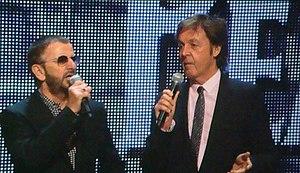
fr:Ringo Starr - et Paul McCartney présentant le jeu vidéo The Beatles: Rock Band au salon E3, lors de la conférence de presse de Microsoft le 1er juin 2009.
The Beatles: Rock Band est un jeu vidéo développé par Harmonix et édité par MTV Games. Il s'agit d'un jeu de rythme basé sur les Beatles, célèbre groupe musical anglais des années 1960. Publié sur PlayStation 3, Xbox 360 et Wii le 9 septembre 2009, il est le troisième opus de la série Rock Band.
The Beatles [ðə ˈbiːtəlz] est un groupe de pop et de rock'n'roll, originaire de Liverpool, en Angleterre. Le noyau du groupe se forme avec les Quarrymen fondés par John Lennon en 1957, il adopte son nouveau nom en 1960 et, à partir de 1962, prend sa configuration définitive, composé de John Lennon, Paul McCartney, George Harrison et, le dernier à se joindre, Ringo Starr. Il est considéré comme le groupe le plus populaire et influent de l'histoire du rock. En dix ans d'existence et seulement sept ans d'enregistrement, les Beatles ont enregistré douze albums originaux et composé près de 200 chansons majoritairement écrites par le tandem Lennon/McCartney, dont le succès dans l'histoire de l'industrie discographique reste inégalé.
Sir Richard Starkey, mieux connu sous son nom de scène Ringo Starr, est un musicien, chanteur, batteur, auteur-compositeur-interprète et acteur britannique né le 7 juillet 1940 à Liverpool.